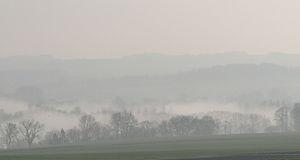
La communauté de communes du Contynois est une ancienne communauté de communes française, située dans le département de la Somme et la région Hauts-de-France.
Fleury est une commune française située dans le département de la Somme, en région Hauts-de-France.
Les Évoissons sont une rivière du nord de la France et du sud-ouest du département de la Somme, dans l'ancienne région Picardie, dans la nouvelle région Hauts-de-France, un des affluents gauche de la Selle, elle-même affluente du fleuve la Somme en rive gauche.